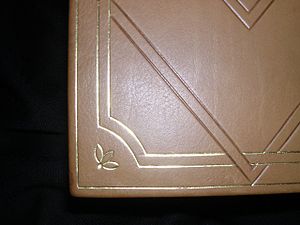
Prægning / Galleri
Ved prægning frembringes aftryk med prægestempler i form af fordybninger eller ophøjede figurer i et stof.